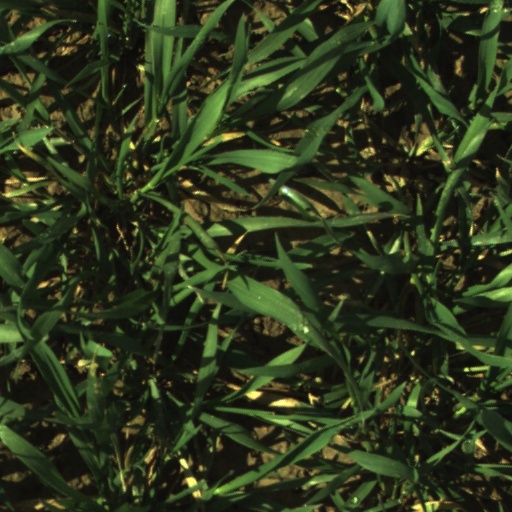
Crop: wheat